CityCenterDC

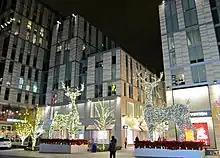
CityCenterDC Plaza decorated during Christmas

The northwest corner of CityCenter is a park that regularly hosts events and art installations, including an annual 75-foot Christmas tree, a summer farmers market, and other interactive exhibits. The park features a large fountain, placed with historical intention. In Pierre Charles L’Enfant's original plan for Washington, he envisioned a grand fountain at this very location. Honoring that vision, the designers incorporated the fountain into the modern layout. The marble used throughout the park is the same type found at the Washington Monument, reinforcing a material link to the city’s monumental core. The park also forms a bow tie shape with its counterpart across the street — a configuration found throughout Washington, DC. These bow tie spaces were part of the L’Enfant Plan from the very beginning, blending geometry, symmetry, and purpose into the city’s fabric.